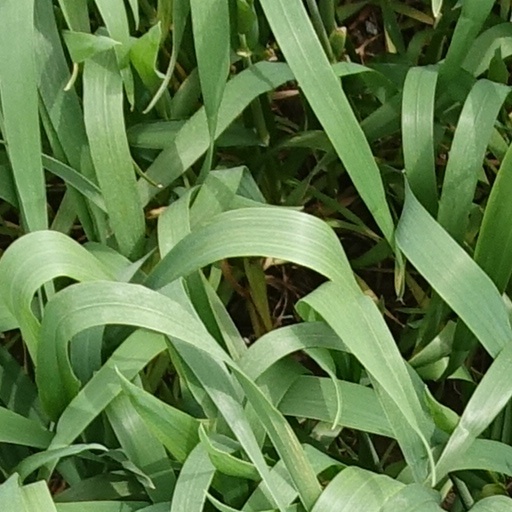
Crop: wheat